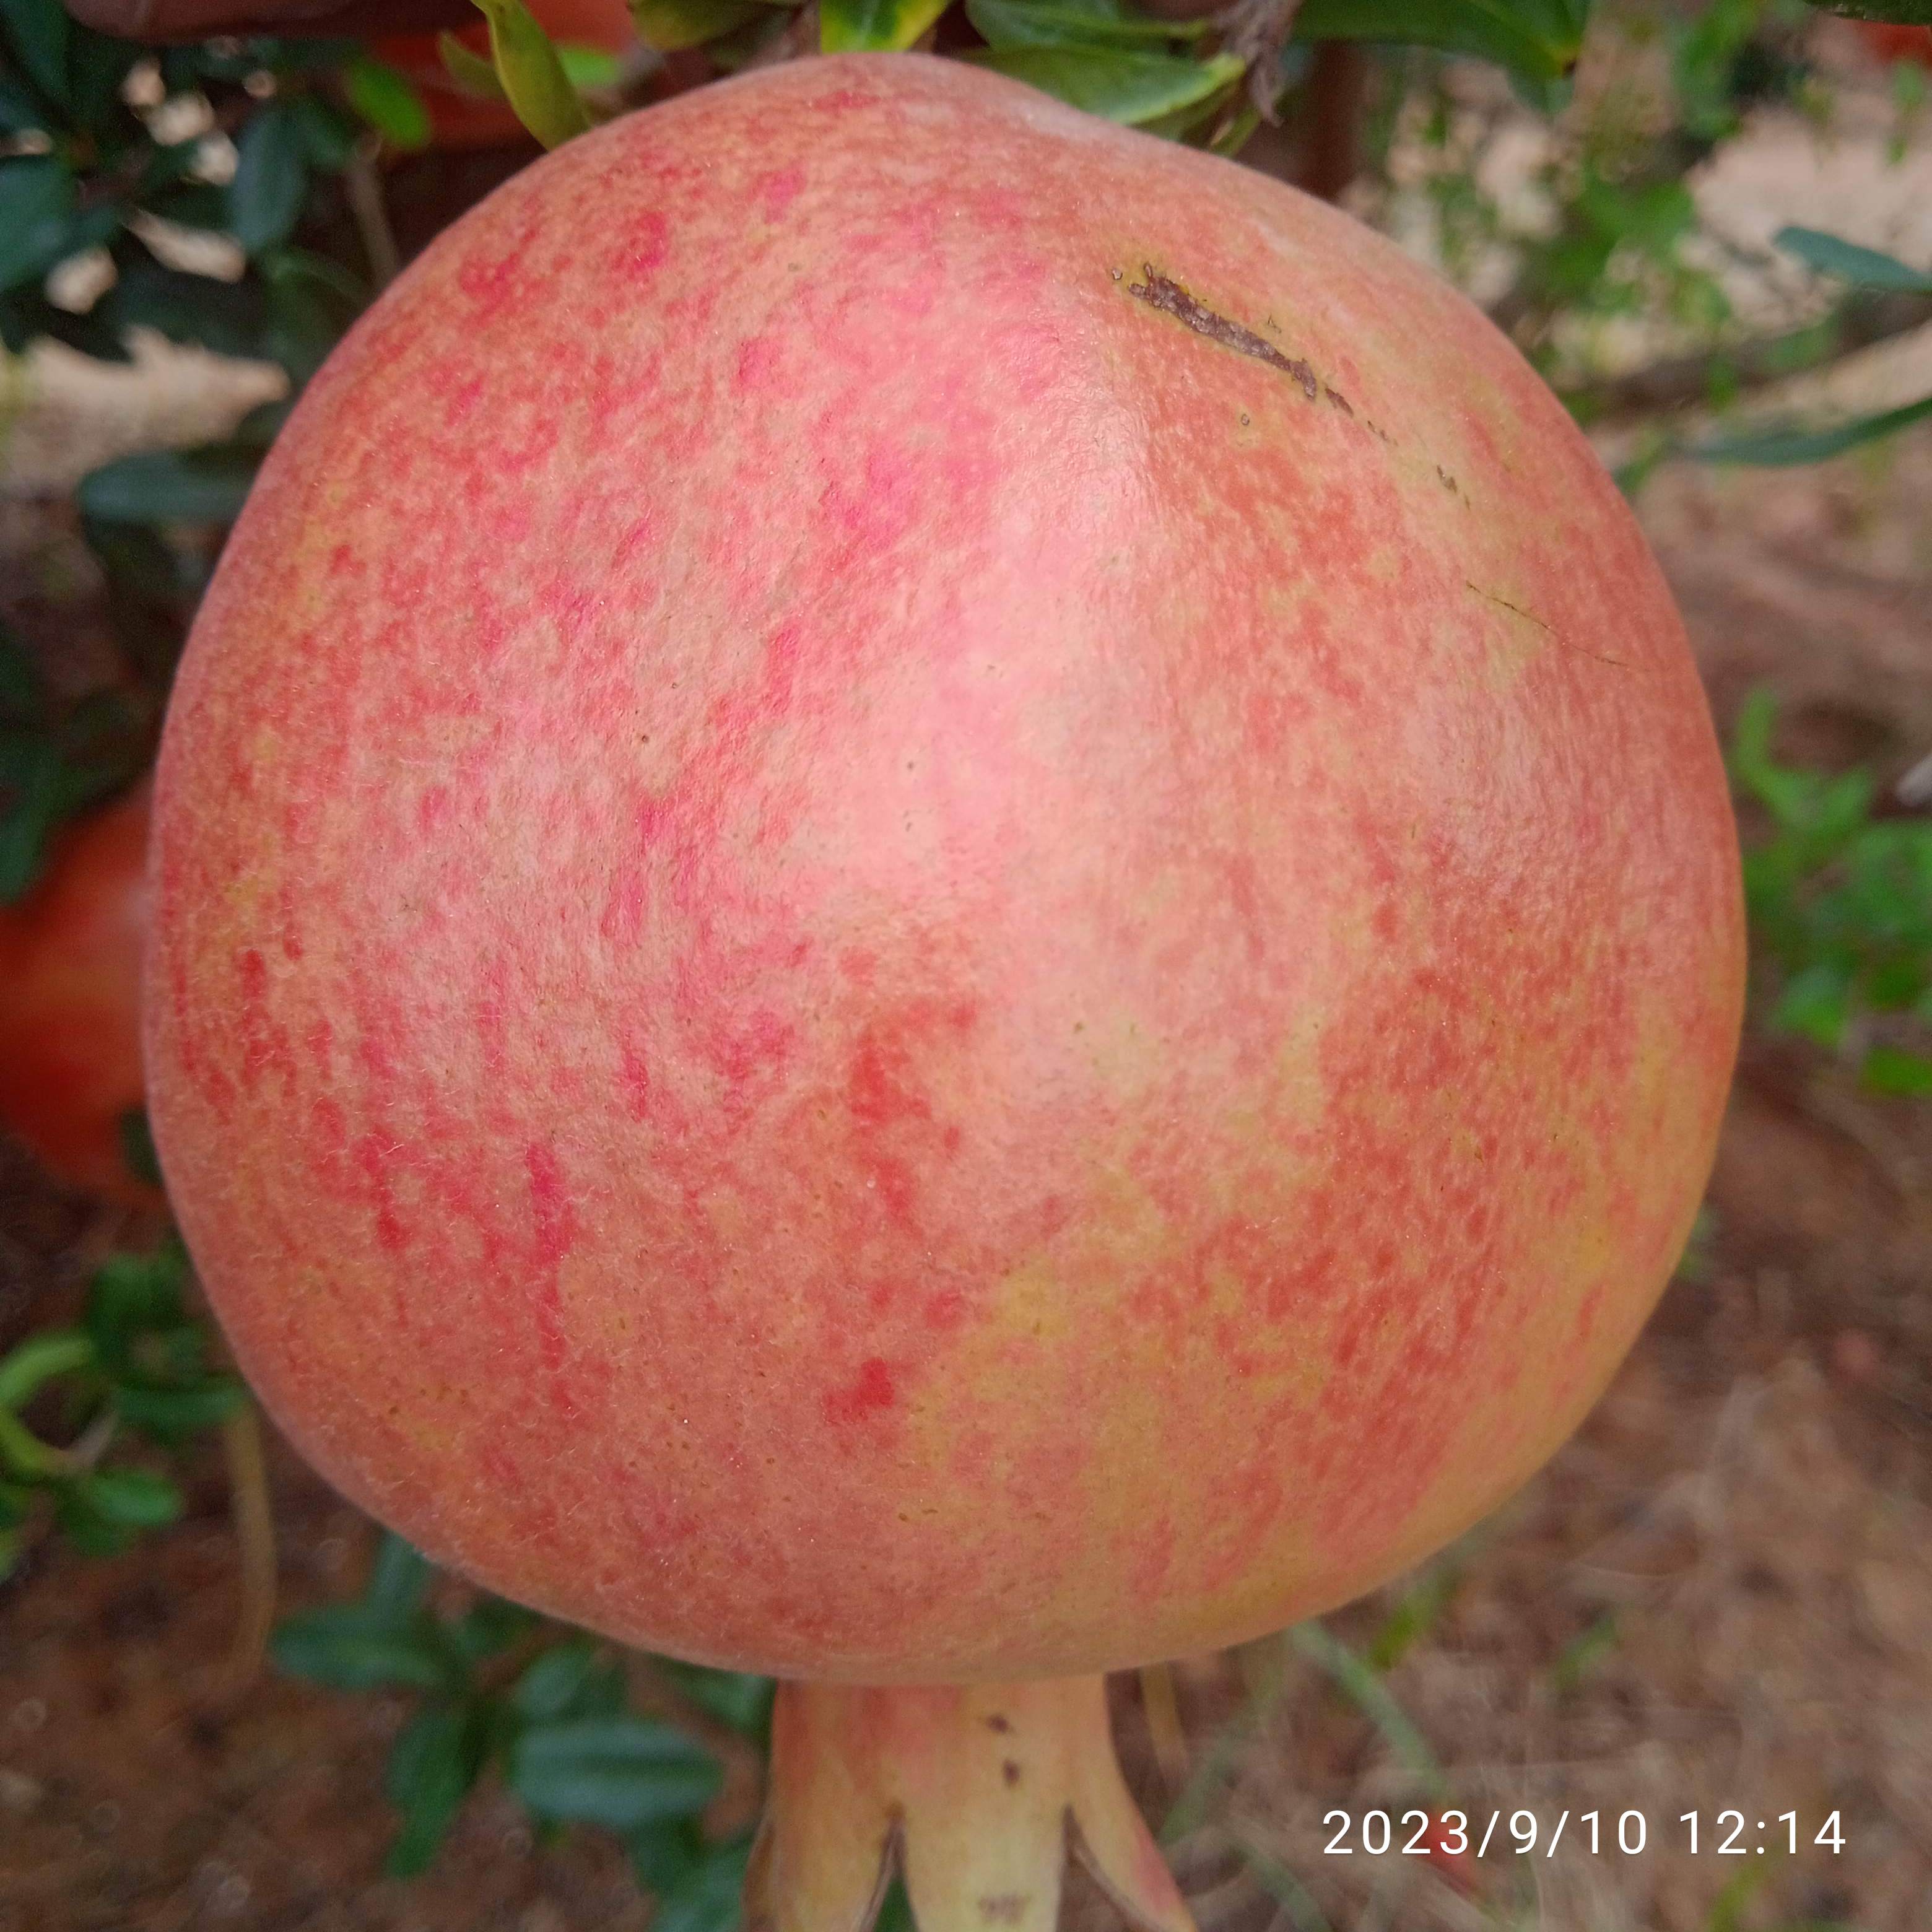
Label: Healthy